Pilot (V)

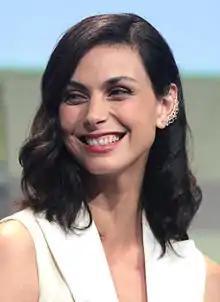
"Variety"s Brian Lowry praised Morena Baccarin as Anna, the Visitors' leader

Mary McNamara for the "Los Angeles Times" commented on parallels drawn between the Visitors and President Barack Obama, insofar as: "The instant adoration, the attractiveness and rhetorical skills of Anna, the idea that the Visitors will woo us with universal healthcare and then destroy us all seem a right-wingish take on the president's ascendancy." She continued: "Perhaps that is the creators' intent, but most successful science fiction contains an element of, if not outright humor, then the absurd. That the human race will be enslaved not through brainwashing or firepower but adequate healthcare is pretty hilarious in a dark and almost possible way. And Anna and her crew seem to embody more of a Wall Street deregulated/Bernie Madoff mentality—big returns for minimum investment. And we all know how that turns out." Linda Stasi for "The New York Post" conversely compared the Visitors to extremist Muslims. Though in the original series the aliens were a metaphor for Nazis, Stasi commented: "TV shows no longer have to rely on Nazis, because now we have the hated extremist Muslims to make all bad-guy metaphors with", adding on the Visitors' appearance: "Once you peel back the outer, good-looking shell, you've got your standard outer-space Nazi/Taliban lizard person lurking beneath."